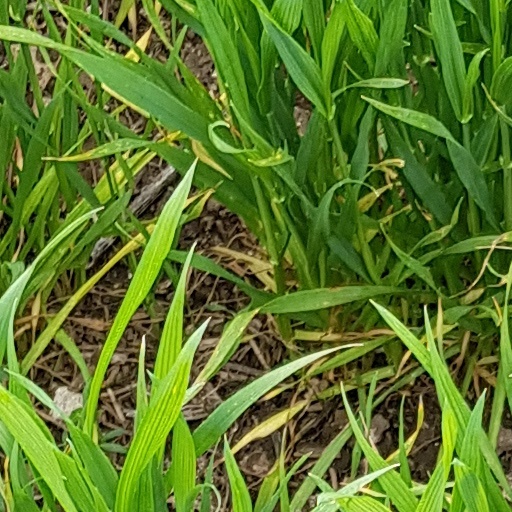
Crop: wheat